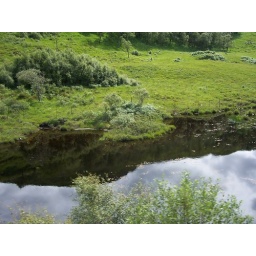
I love how the mountains are reflected in the water - taken from the train